The Papers of Samuel Marchbanks

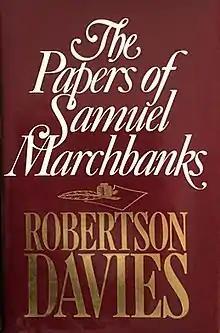
First edition cover

The Papers of Samuel Marchbanks, published by Irwin in 1985, constitutes a collection of the writings of Samuel Marchbanks, a character created in 1944 by Canadian novelist and journalist Robertson Davies when he was editor of the "Peterborough Examiner" newspaper in the small city of Peterborough, Ontario, northeast of Toronto.